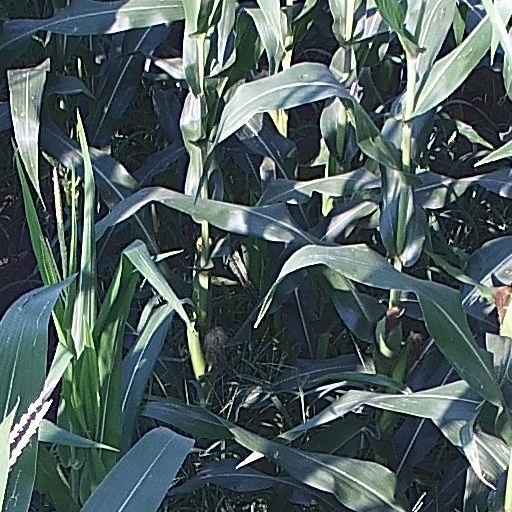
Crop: maize; corn